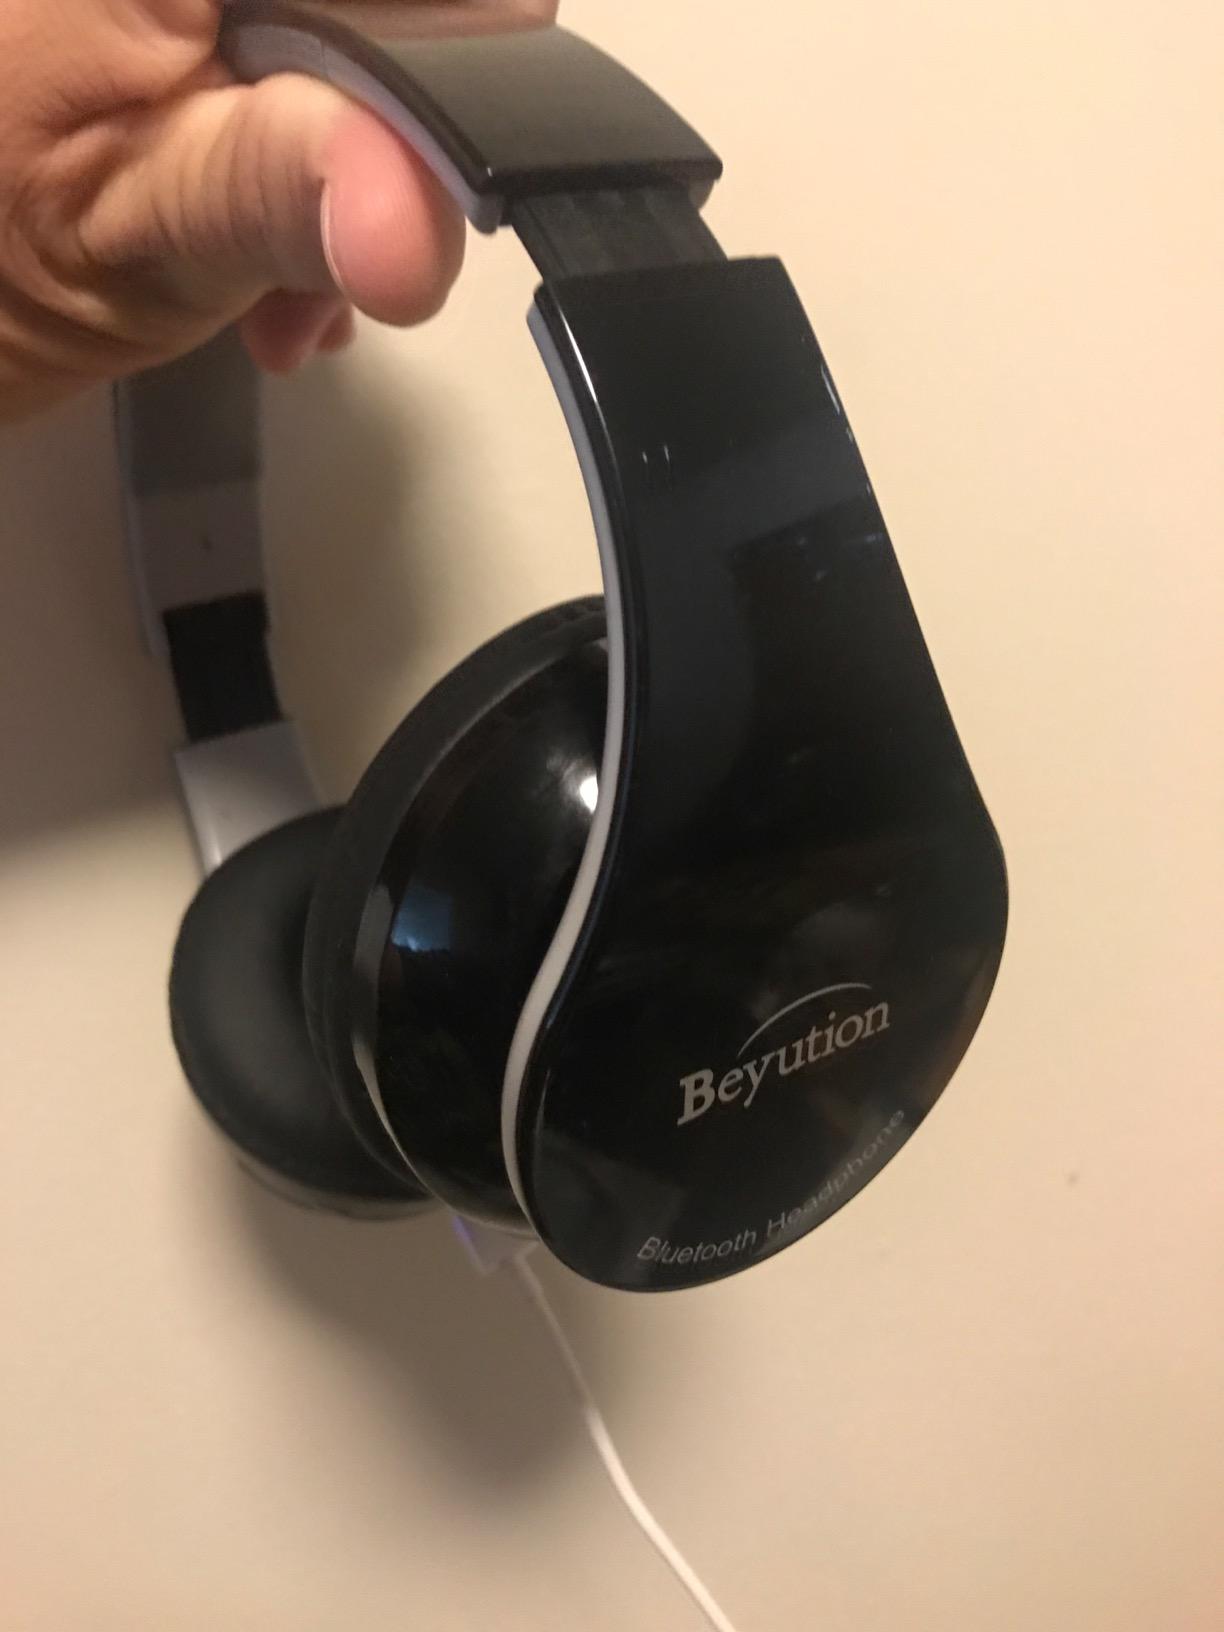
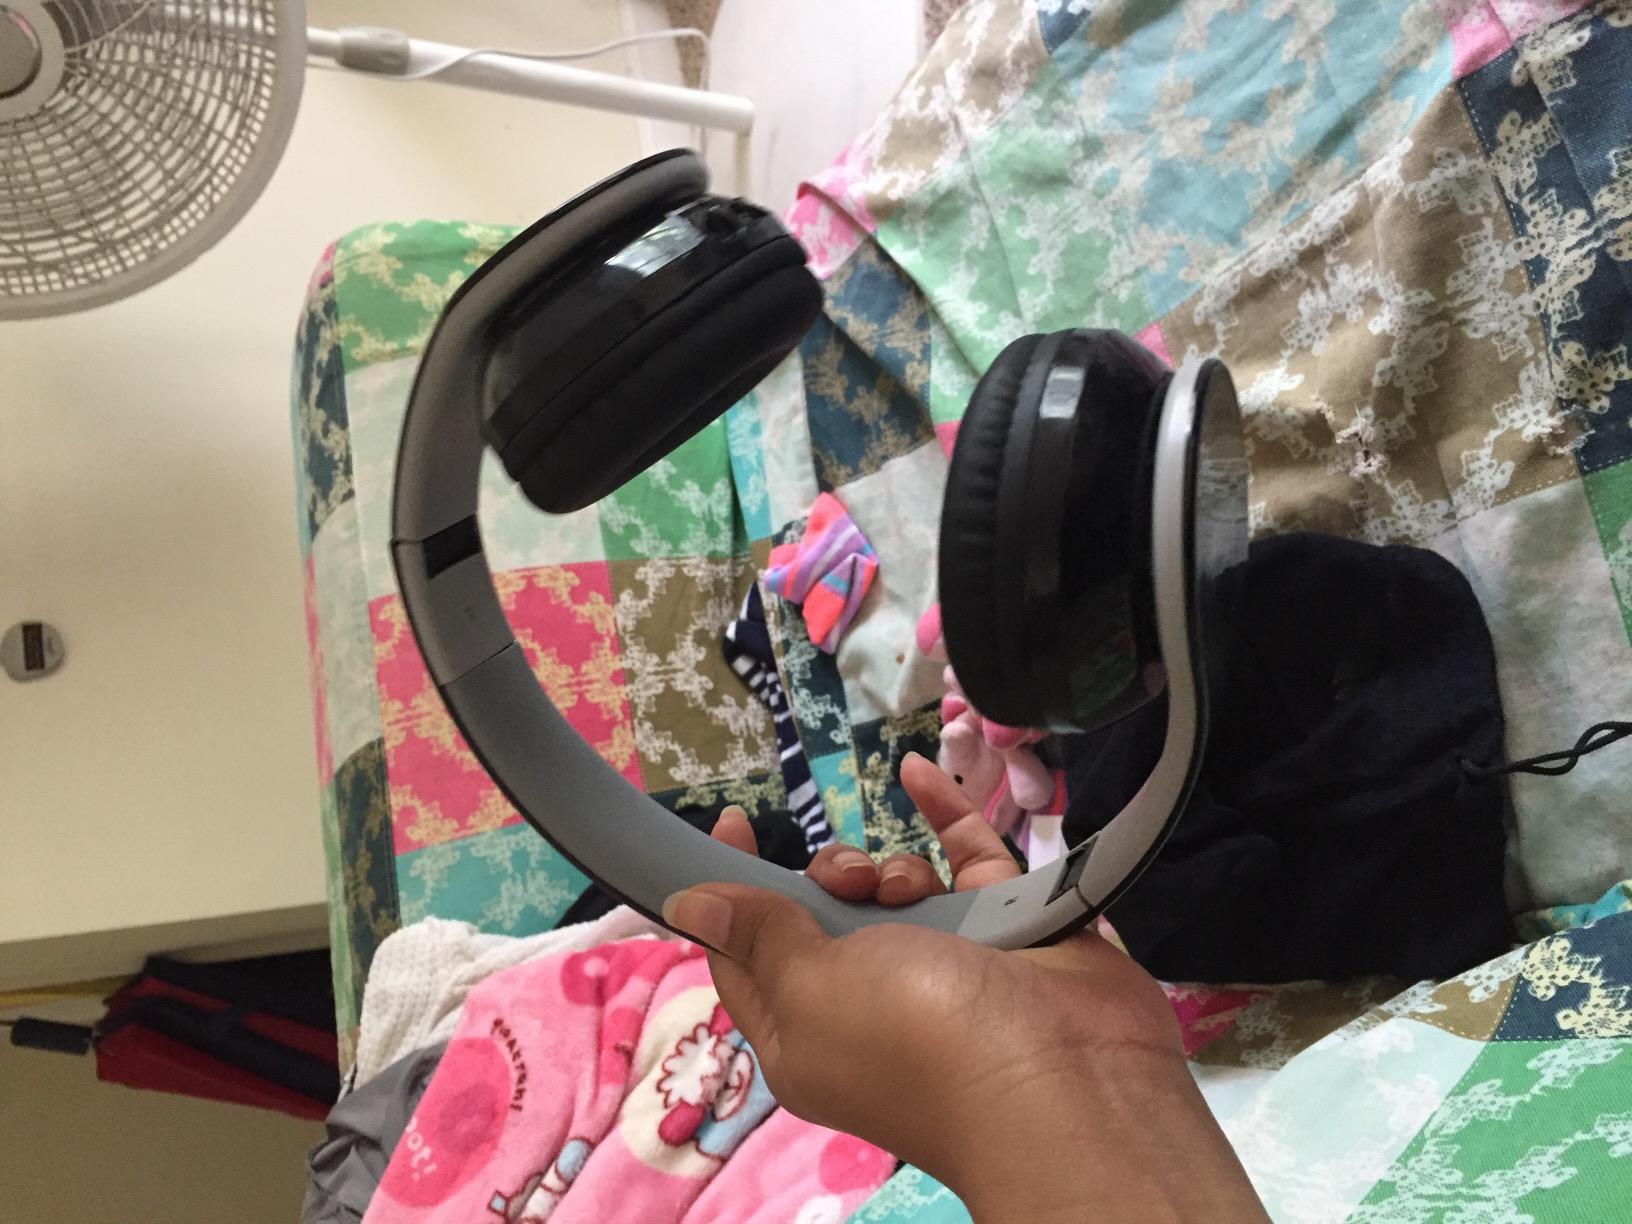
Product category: headphones
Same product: yes